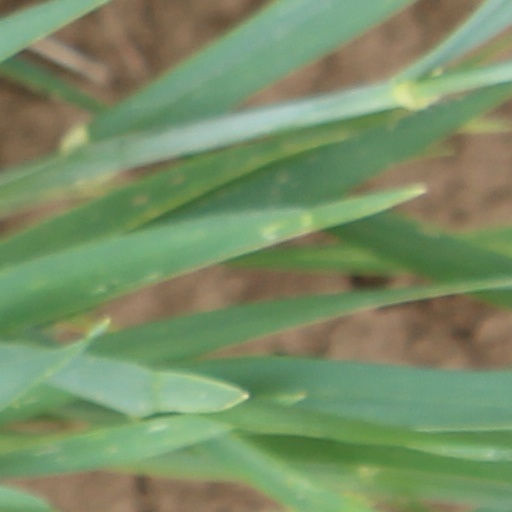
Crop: wheat